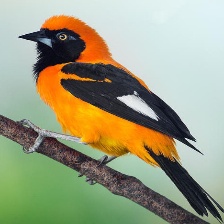
Species: VENEZUELIAN TROUPIAL
Scientific name: ICTERUS ICTERUS